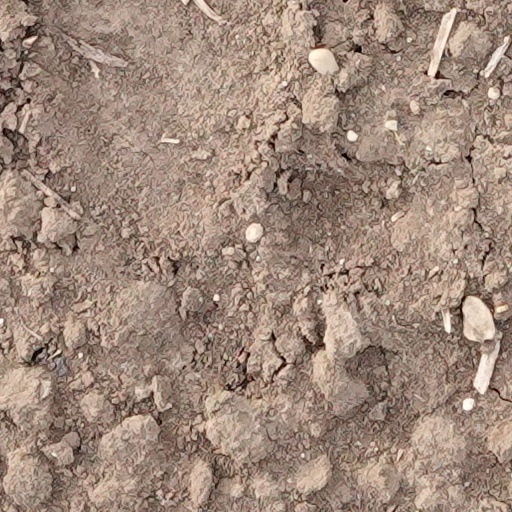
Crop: wheat